Bèze Abbey

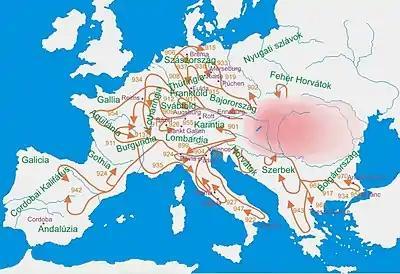
Hungarian campaigns in Europe

On 6 October 883 Geilon, bishop of Langres, gave the abbey of Bèze the relics of Saint Prudent de Narbonne, which he had brought back from a chapel in Narbonne after his pilgrimage to Santiago de Compostela.